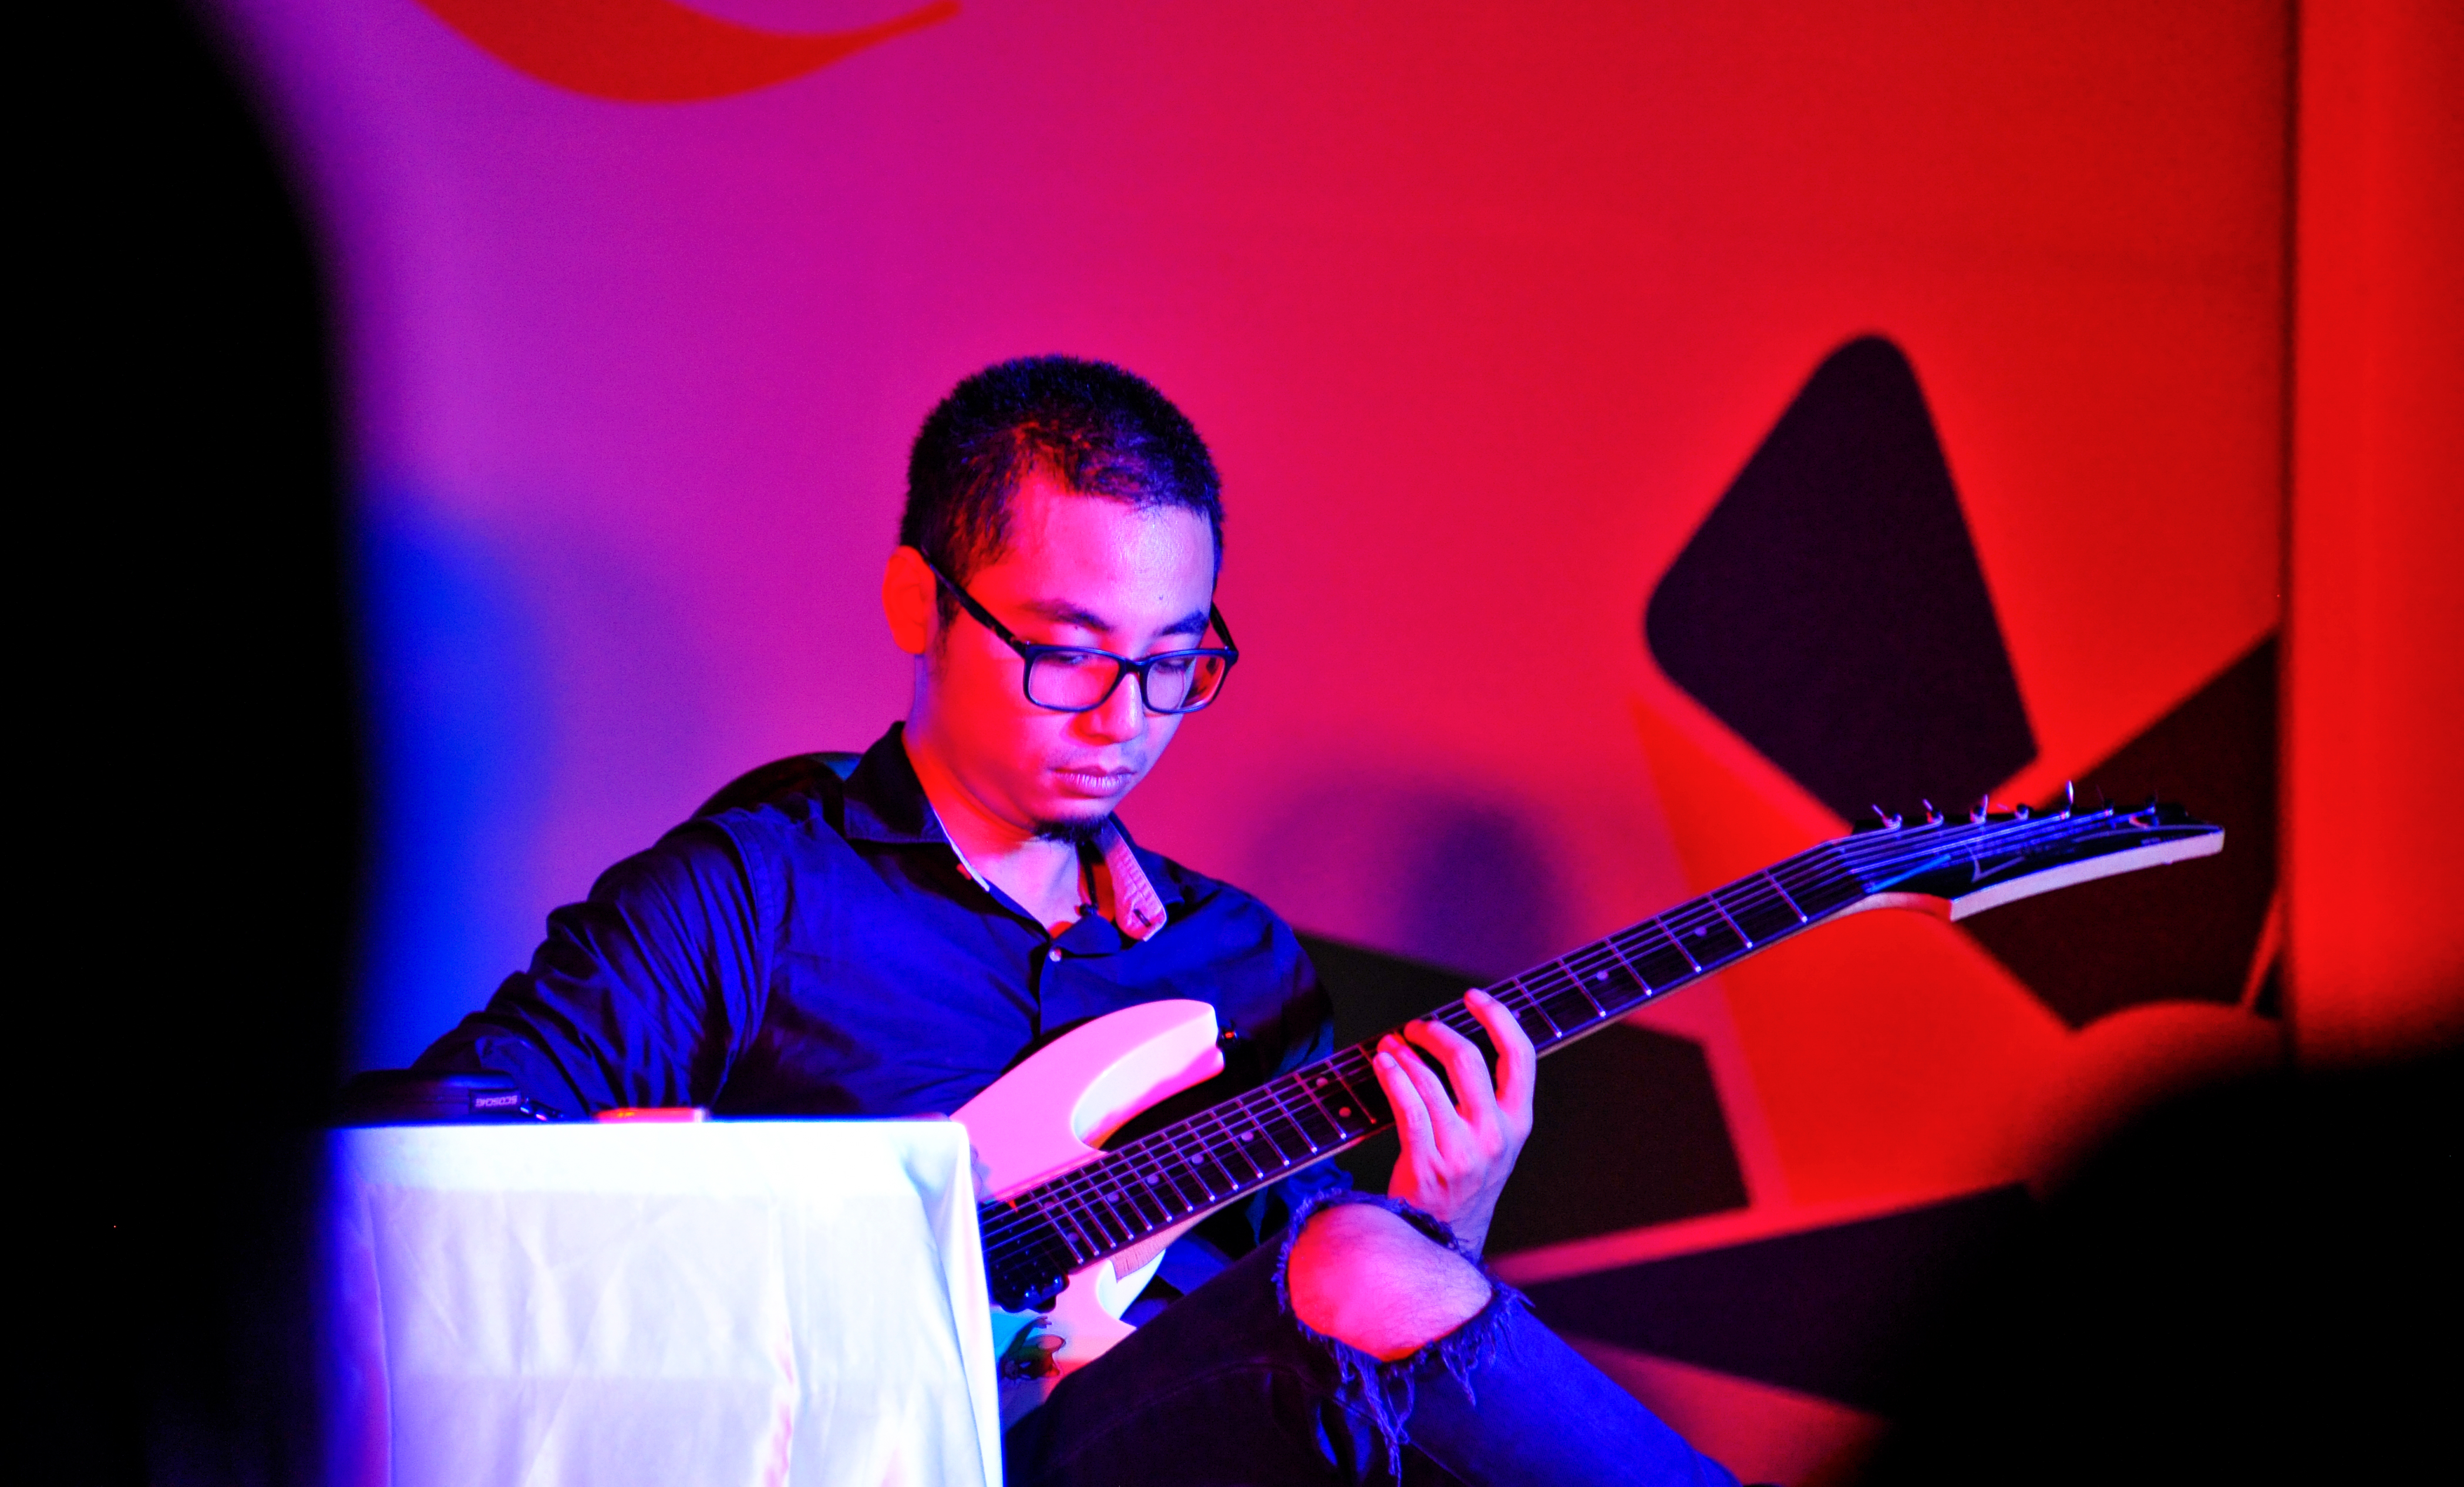
beautiful, boy, music, guitarist, musician, guitar, performance, singing, string instrument, plucked string instruments, musical instrument, entertainment, stage, music artist, concert, string instrument accessory, musical instrument accessory, event, performance art, performing arts, audio, pop music, song, fun, electric guitar, microphone, acoustic guitar, songwriter, guitar accessory, singer